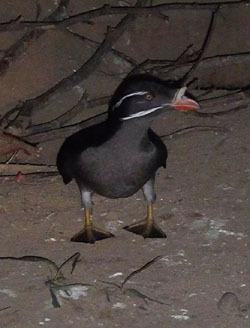
A photo of a rhinoceros auklet